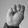
ASL letter: M